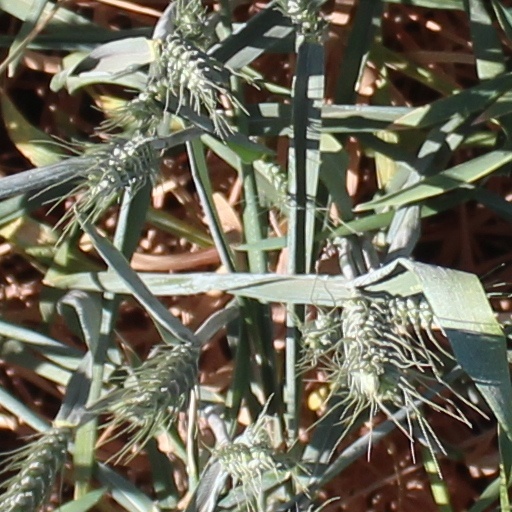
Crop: wheat